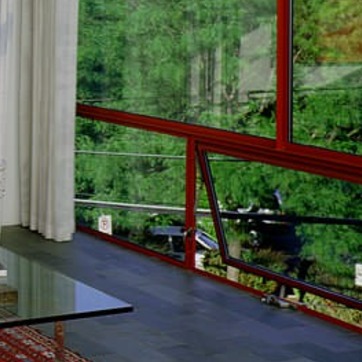
Material: wood